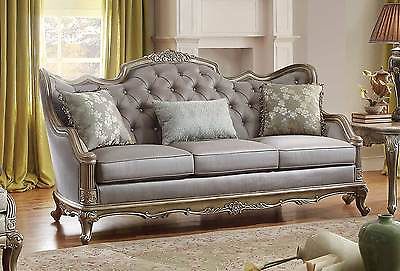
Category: sofa